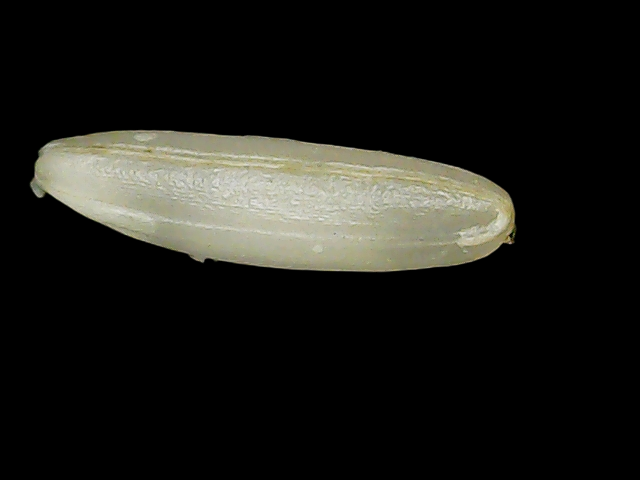
Rice variety: Binadhan21